Battle of Lambusart

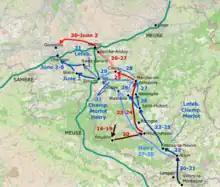
Map showing Jourdan's and Beaulieu's marches to Charleroi, May–June 1794. French forces are in blue, and Allied forces are in red. Numbers refer to the dates in May (unless mentioned to be June) that the marches denoted by the corresponding arrows were carried out. Modern national borders are marked in purple. France is in the lower left, Luxembourg in the lower right, and the rest belongs to the eastern half of Belgium.

Whereas the Army of the North and Army of the Ardennes were in charge of operations in what is today western and central Belgium, the Army of the Moselle, based at the fortress of Longwy, was responsible for operations further east near the border with Luxembourg. The armies had different strategic objectives.